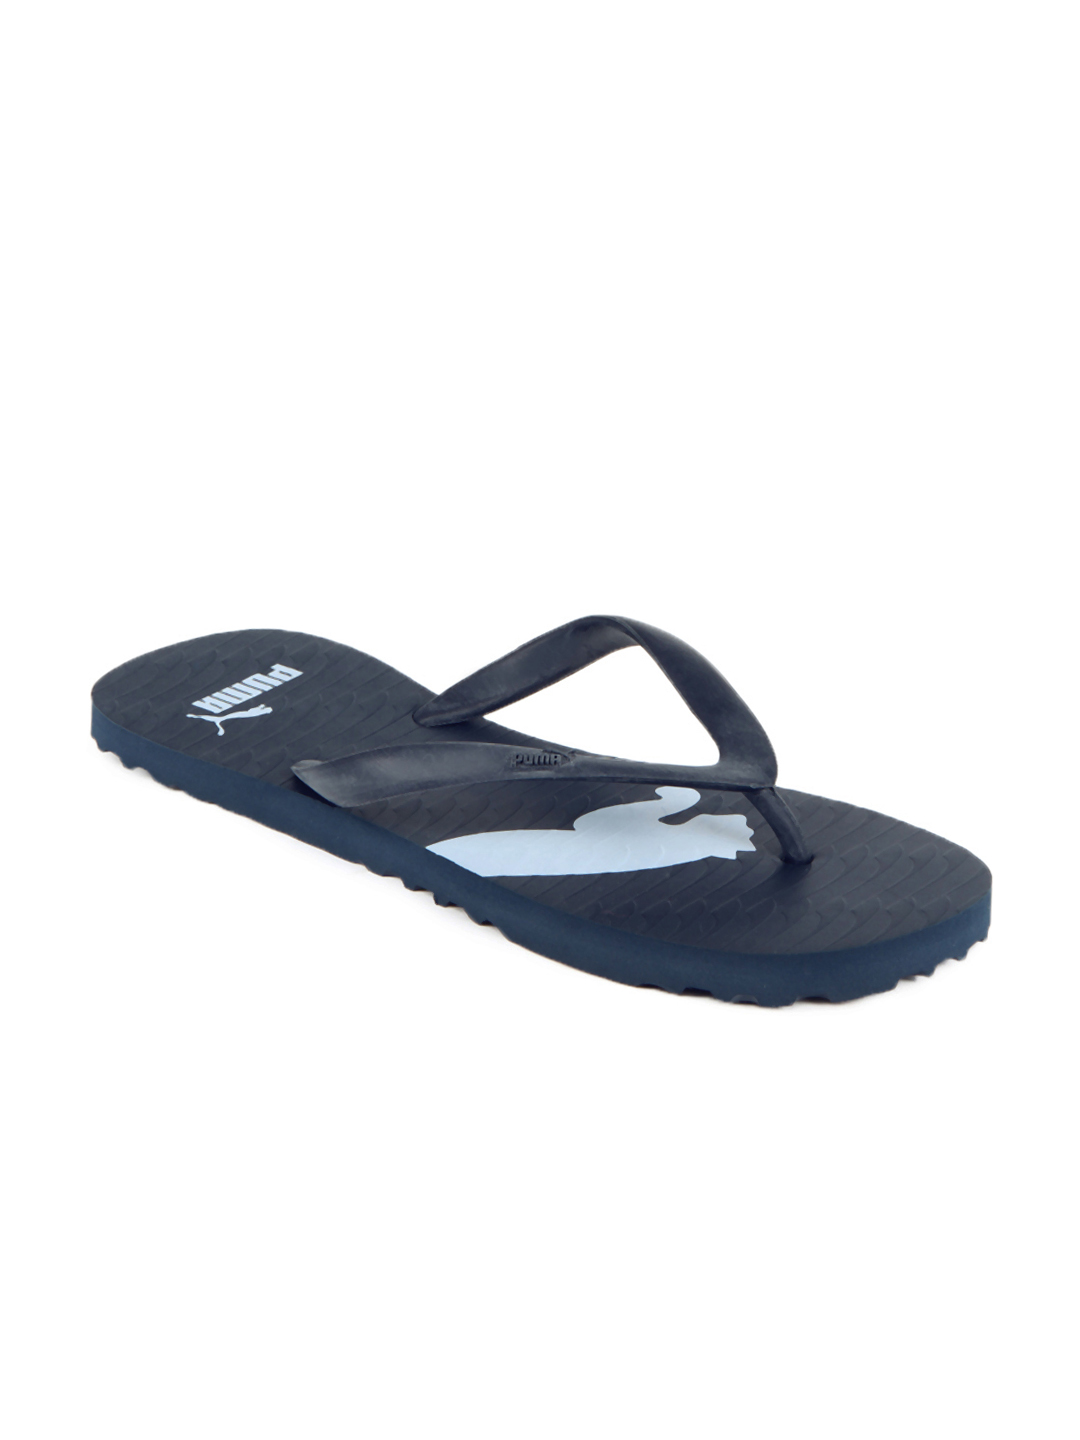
Puma Unisex Navy Flip Flops
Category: Footwear / Flip Flops / Flip Flops
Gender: Unisex
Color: Navy Blue
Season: Summer 2012
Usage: Casual